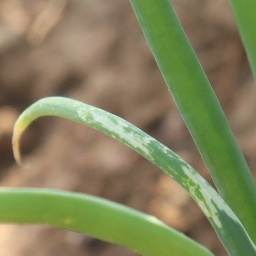
Label: Iris yellow virus